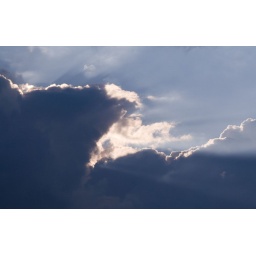
Two of each animal in a boat please...